Gouverneur Morris

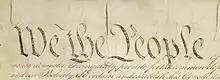
Morris wrote the Preamble to the United States Constitution.

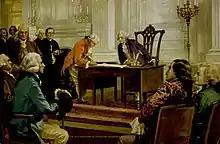
Gouverneur Morris signs the Constitution in John Henry Hintermeister's 1925 painting, "Foundation of the American Government".

In Philadelphia, he was appointed assistant superintendent of finance of the United States and served under Robert Morris. He was selected as a Pennsylvania delegate to the Constitutional Convention in 1787. During the Convention, he was a friend and ally of Washington and others who favored a strong central government. Morris was elected to serve on the Committee of Style and Arrangement, a committee of five (chaired by William Samuel Johnson), which drafted the final language of the proposed constitution. Morris has been credited by most historians with authorship of the final version of the preamble, including changing the opening line "We, the People of the States" to "We, the People of the United States." Catherine Drinker Bowen, in her 1966 book "Miracle at Philadelphia", called Morris the committee's "amanuensis," meaning that it was his pen that was responsible for most of the draft and its final polished form.